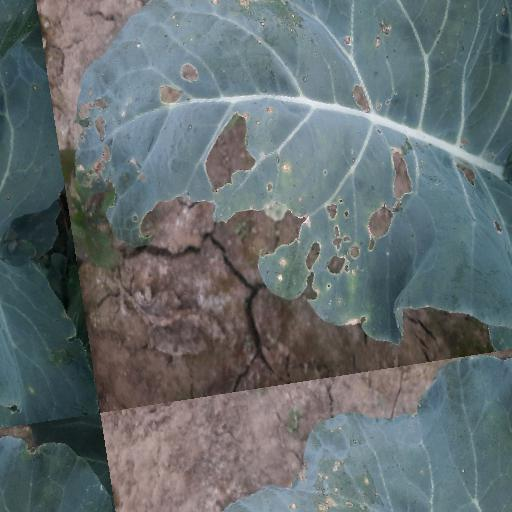
Label: Black Rot